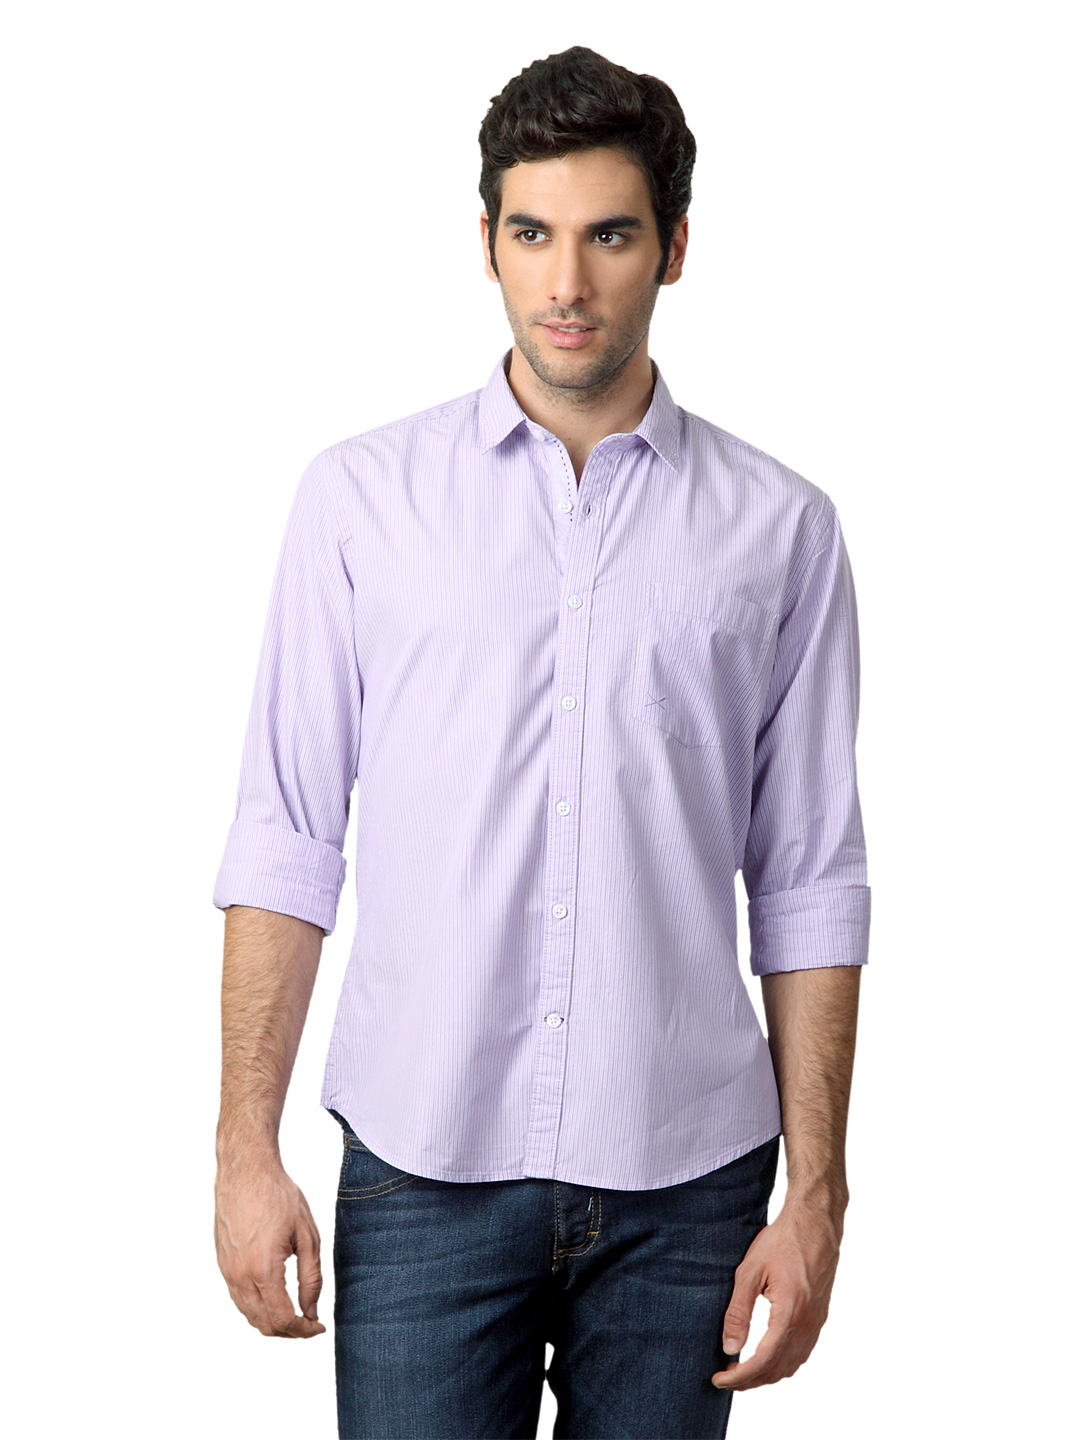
Scullers Men Striped Lavender Shirt
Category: Apparel / Topwear / Shirts
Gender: Men
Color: Lavender
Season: Summer 2012
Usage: Casual